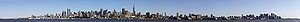
New York City / Byens udformning / Panoramaer af skylines
New York City, set fra Hoboken i New Jersey.
New York City er den folkerigeste by i USA, beliggende på den sydøstligste spids af staten New York. I mere end et århundrede har den forretningsmæssigt, finansielt og kulturelt været et af verdens førende centre, og dens indflydelse på politik, uddannelse, underholdning, sport, medier, mode og kunst bidrager til dens status som en af verdens mest betydningsfulde byer. Som hjemsted for FN er byen også en diplomatisk hovedby. Byens nuværende borgmester er Bill de Blasio.